Sagua la Chica River

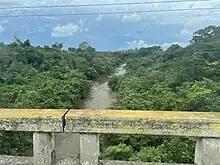
The Sagua la Chica River on the Circuito Norte

Sagua la Chica River is a river of northern Cuba, that flows through Villa Clara Province. Arising in the hills of Placetas, it flows north for 45 miles and empties into the Bay of Buena Vista. The River sets the border of Camajuaní with Encrucijada and Camajuaní with Santa Clara